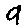
Label: 9